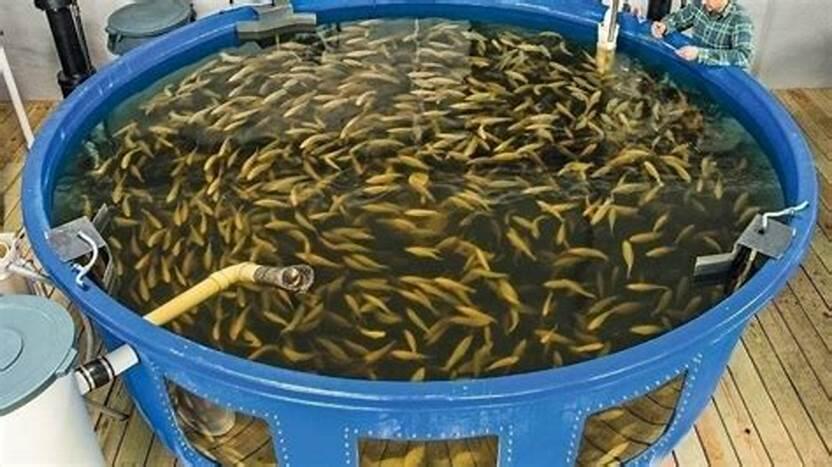
Samaki wadogo wakiogelea kwenye maji yaliyo ndani ya chombo maalumu chenye mabomba ili waweze kukua na kuvuliwa na kwenda kuuzwa sokoni.